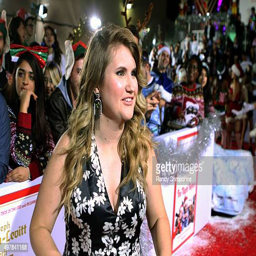
actor arrives to the premiere